Ticonderoga National Bank

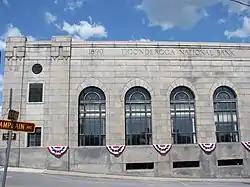
Ticonderoga National Bank, May 2009

Ticonderoga National Bank is a historic bank building located at Ticonderoga in Essex County, New York. It was built between 1927 and 1929 and is a two-story, three by seven bay, trapezoidal granite building in the Renaissance Revival style. It features a monumental arcade, large round arched windows, and a massive banking hall.